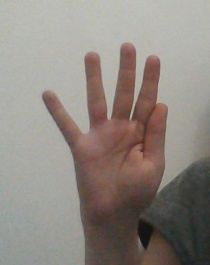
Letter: sheen